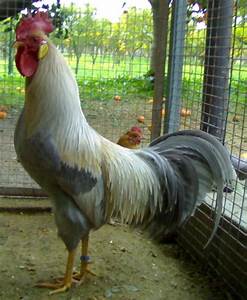
Label: chicken